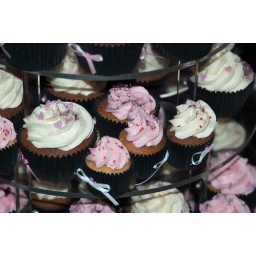
Chocolate and Vanilla Cupcakes with lashings of butter icing in a pink, black and white theme.